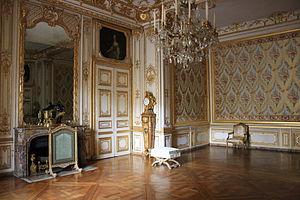
Petit appartement du roi dans le Château de Versailles à Versailles en France